Science and inventions of Leonardo da Vinci

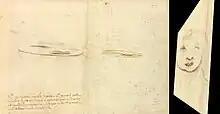
Two anamorphic drawings, a face of a baby and an eye in Codex Atlanticus folio 98 recto.

And a little beyond the sandstone conglomerate, a tufa has been formed, where it turned towards Castel Florentino; farther on, the mud was deposited in which the shells lived, and which rose in layers according to the levels at which the turbid Arno flowed into that sea. And from time to time the bottom of the sea was raised, depositing these shells in layers, as may be seen in the cutting at Colle Gonzoli, laid open by the Arno which is wearing away the base of it; in which cutting the said layers of shells are very plainly to be seen in clay of a bluish colour, and various marine objects are found there.